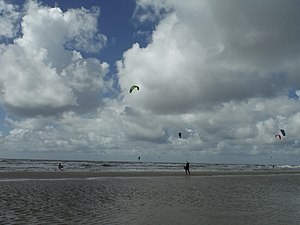
Rømø / Turisme
Kitesurfing på Sønderstrand
Rømø er en af de danske vadehavsøer i Vadehavet. Den 128,86 km² store ø har 559 indbyggere. Øen ligger ca. 10 km ude i Nordsøen, og er forbundet med fastlandet med Rømø-dæmningen. Rømø var tidligere en del af Skærbæk Kommune, men er efter strukturreformen 2007 blevet en del af Tønder Kommune. Vadehavet omkring Rømø er fredet, idet det indgår i den store Nationalpark Vadehavet.